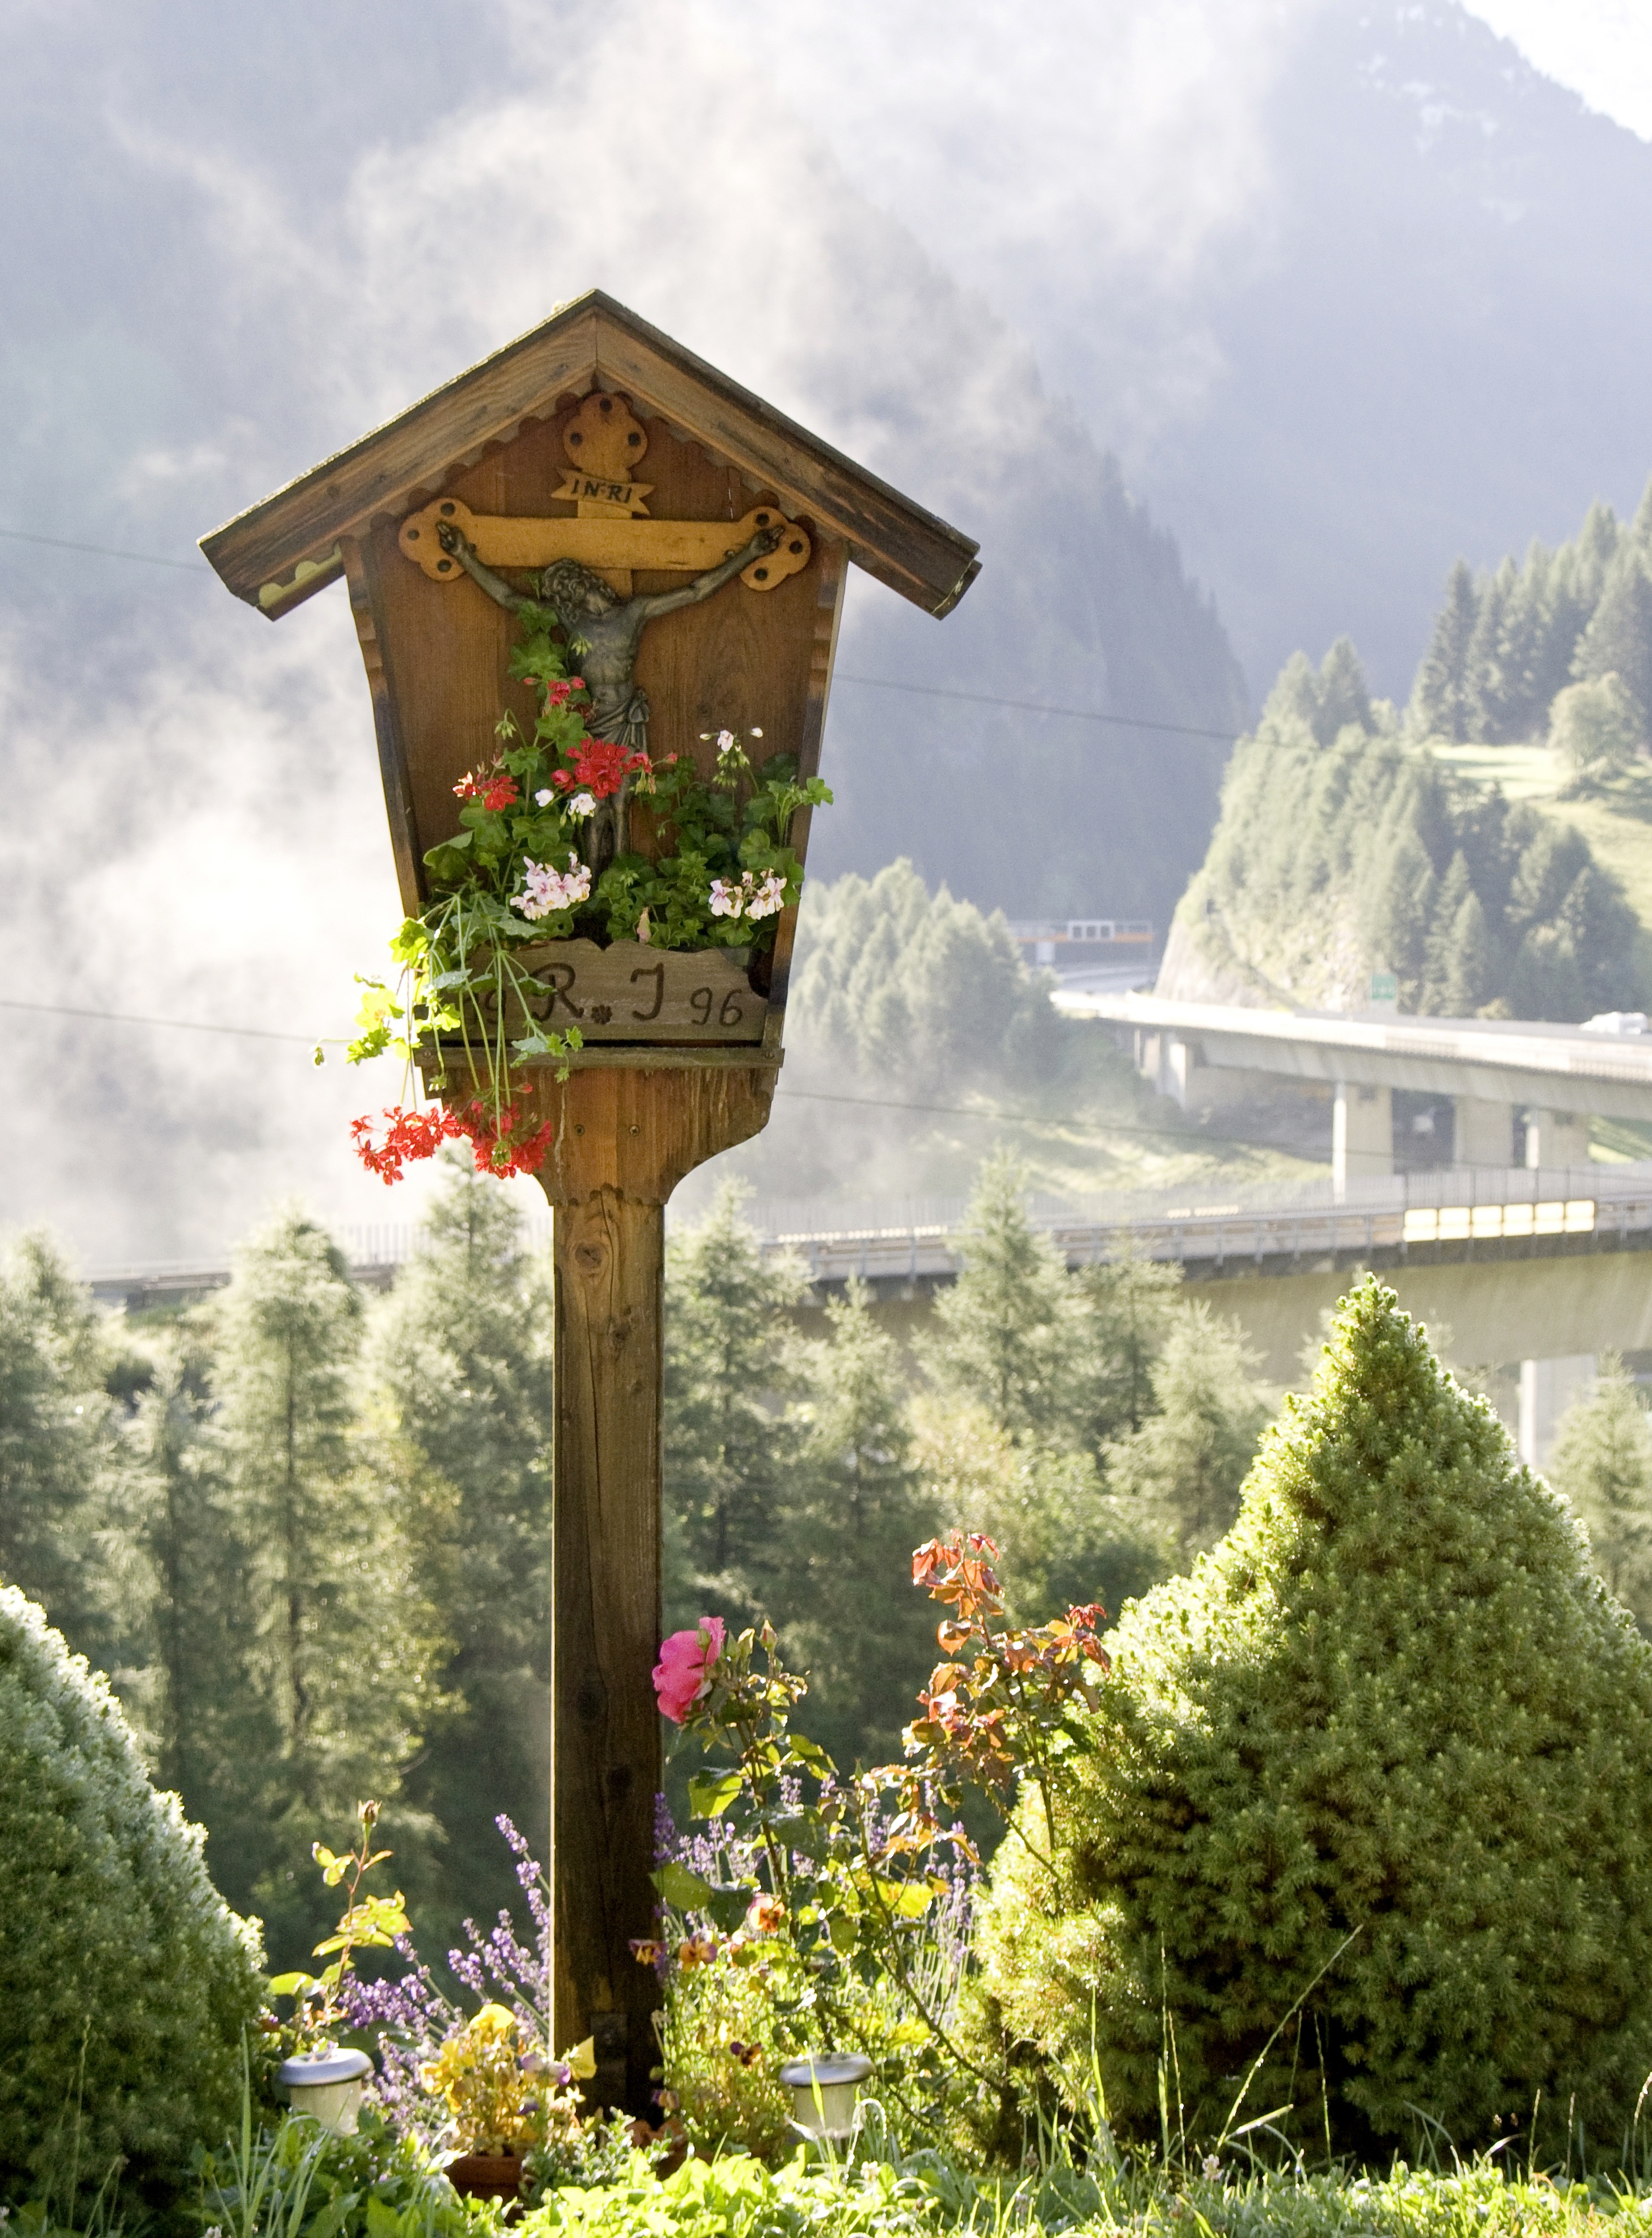
tree, wood, flower, tower, cross, garden, wooden cross, austria, shrine, burner, tyrol, wayside cross, outdoor structure, brenner autobahn